Joe Lynch (boxer)

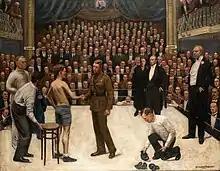
The Prince of Wales, later King Edward VIII, congratulates Jimmy Wilde after his victory over Joe Lynch.

Lynch was born in New York City. He won the world bantamweight title in 1920, defeating Pete Herman. Herman defeated him to regain the title the following year. Lynch regained the title from Johnny Buff after Buff defeated Herman, defended it successfully against Midget Smith, but lost in 15 rounds to Abe Goldstein in 1924.